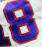
Number: 8